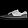
Label: Sneaker